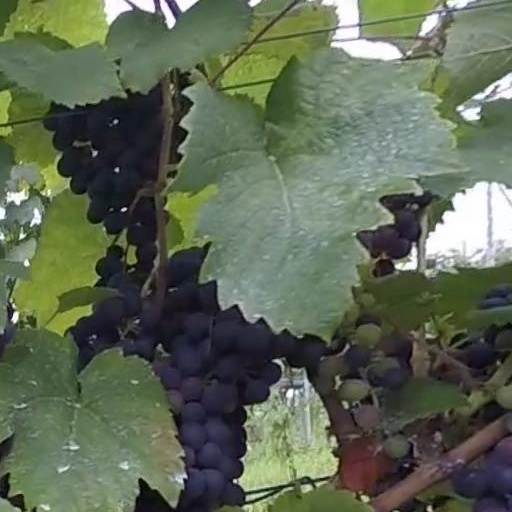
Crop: grape